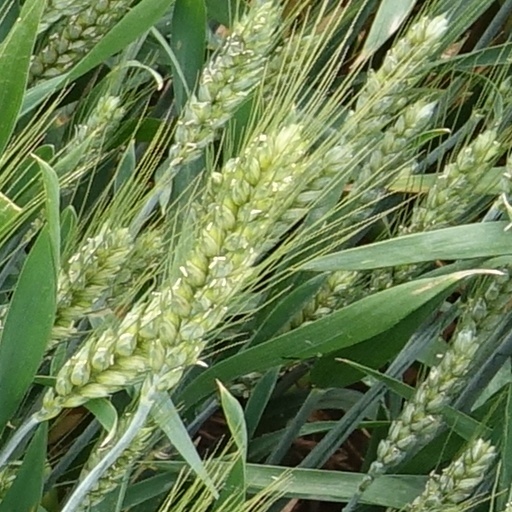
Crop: wheat